Mieszko II Lambert

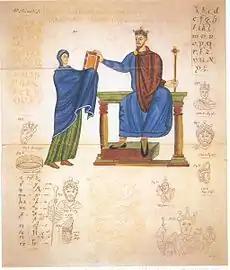
Mieszko Lambert receiving a liturgical book from Matilda of Swabia, 1000–1025

Mieszko II Lambert (c. 990 – 10/11 May 1034) was King of Poland from 1025 to 1031 and Duke from 1032 until his death.